Rock Davis

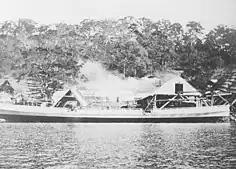
Hull of the ferry, "Vaucluse", at the shipyard (c.1905). Part of 'the Big Shed' can be seen on the extreme right.

Rock Davis (1833-1904) was a shipbuilder, mainly associated with his shipyard, the Rock Davis shipyard, colloquially known as 'the Big Shed', on Brisbane Water at Blackwall, New South Wales, Australia. After his death, the business of ship building was carried on by his second son, also Rock Davis. The shipyard constructed around 165 wooden-hulled vessels, between 1862 and 1913.